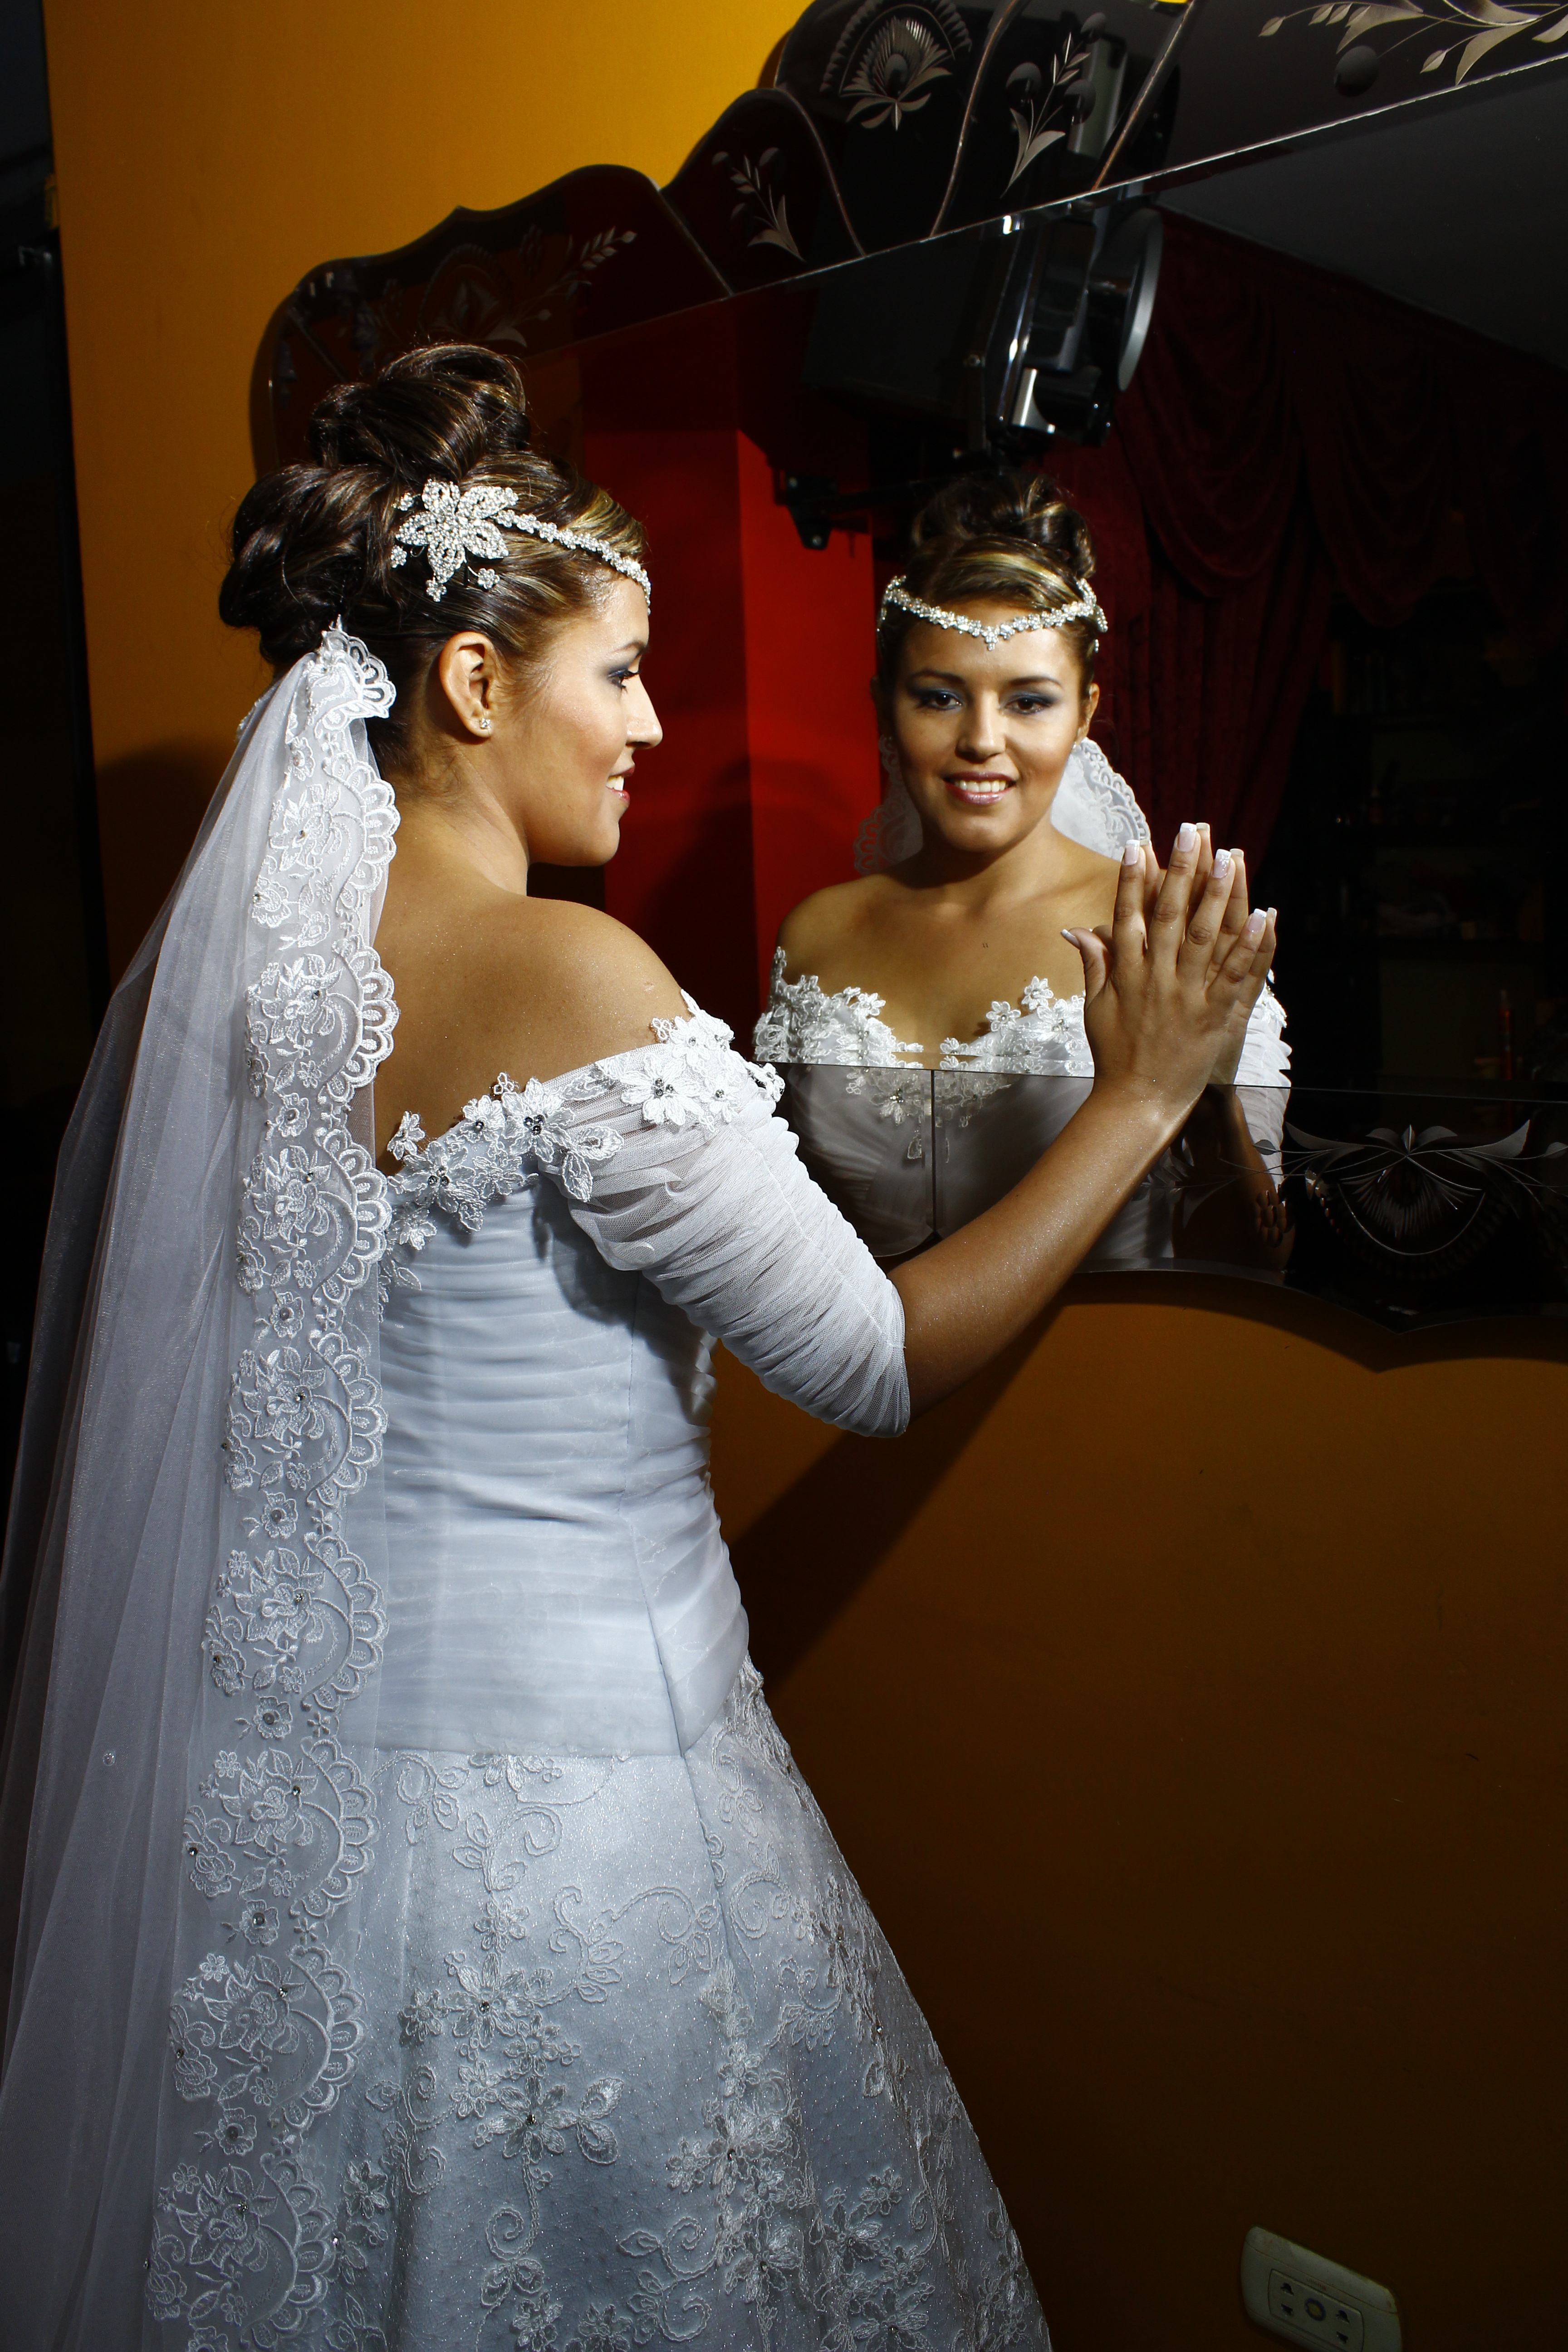
woman, clothing, lady, wedding, bride, groom, marriage, ceremony, dress, photograph, beautiful, gown, veil, quinceanera